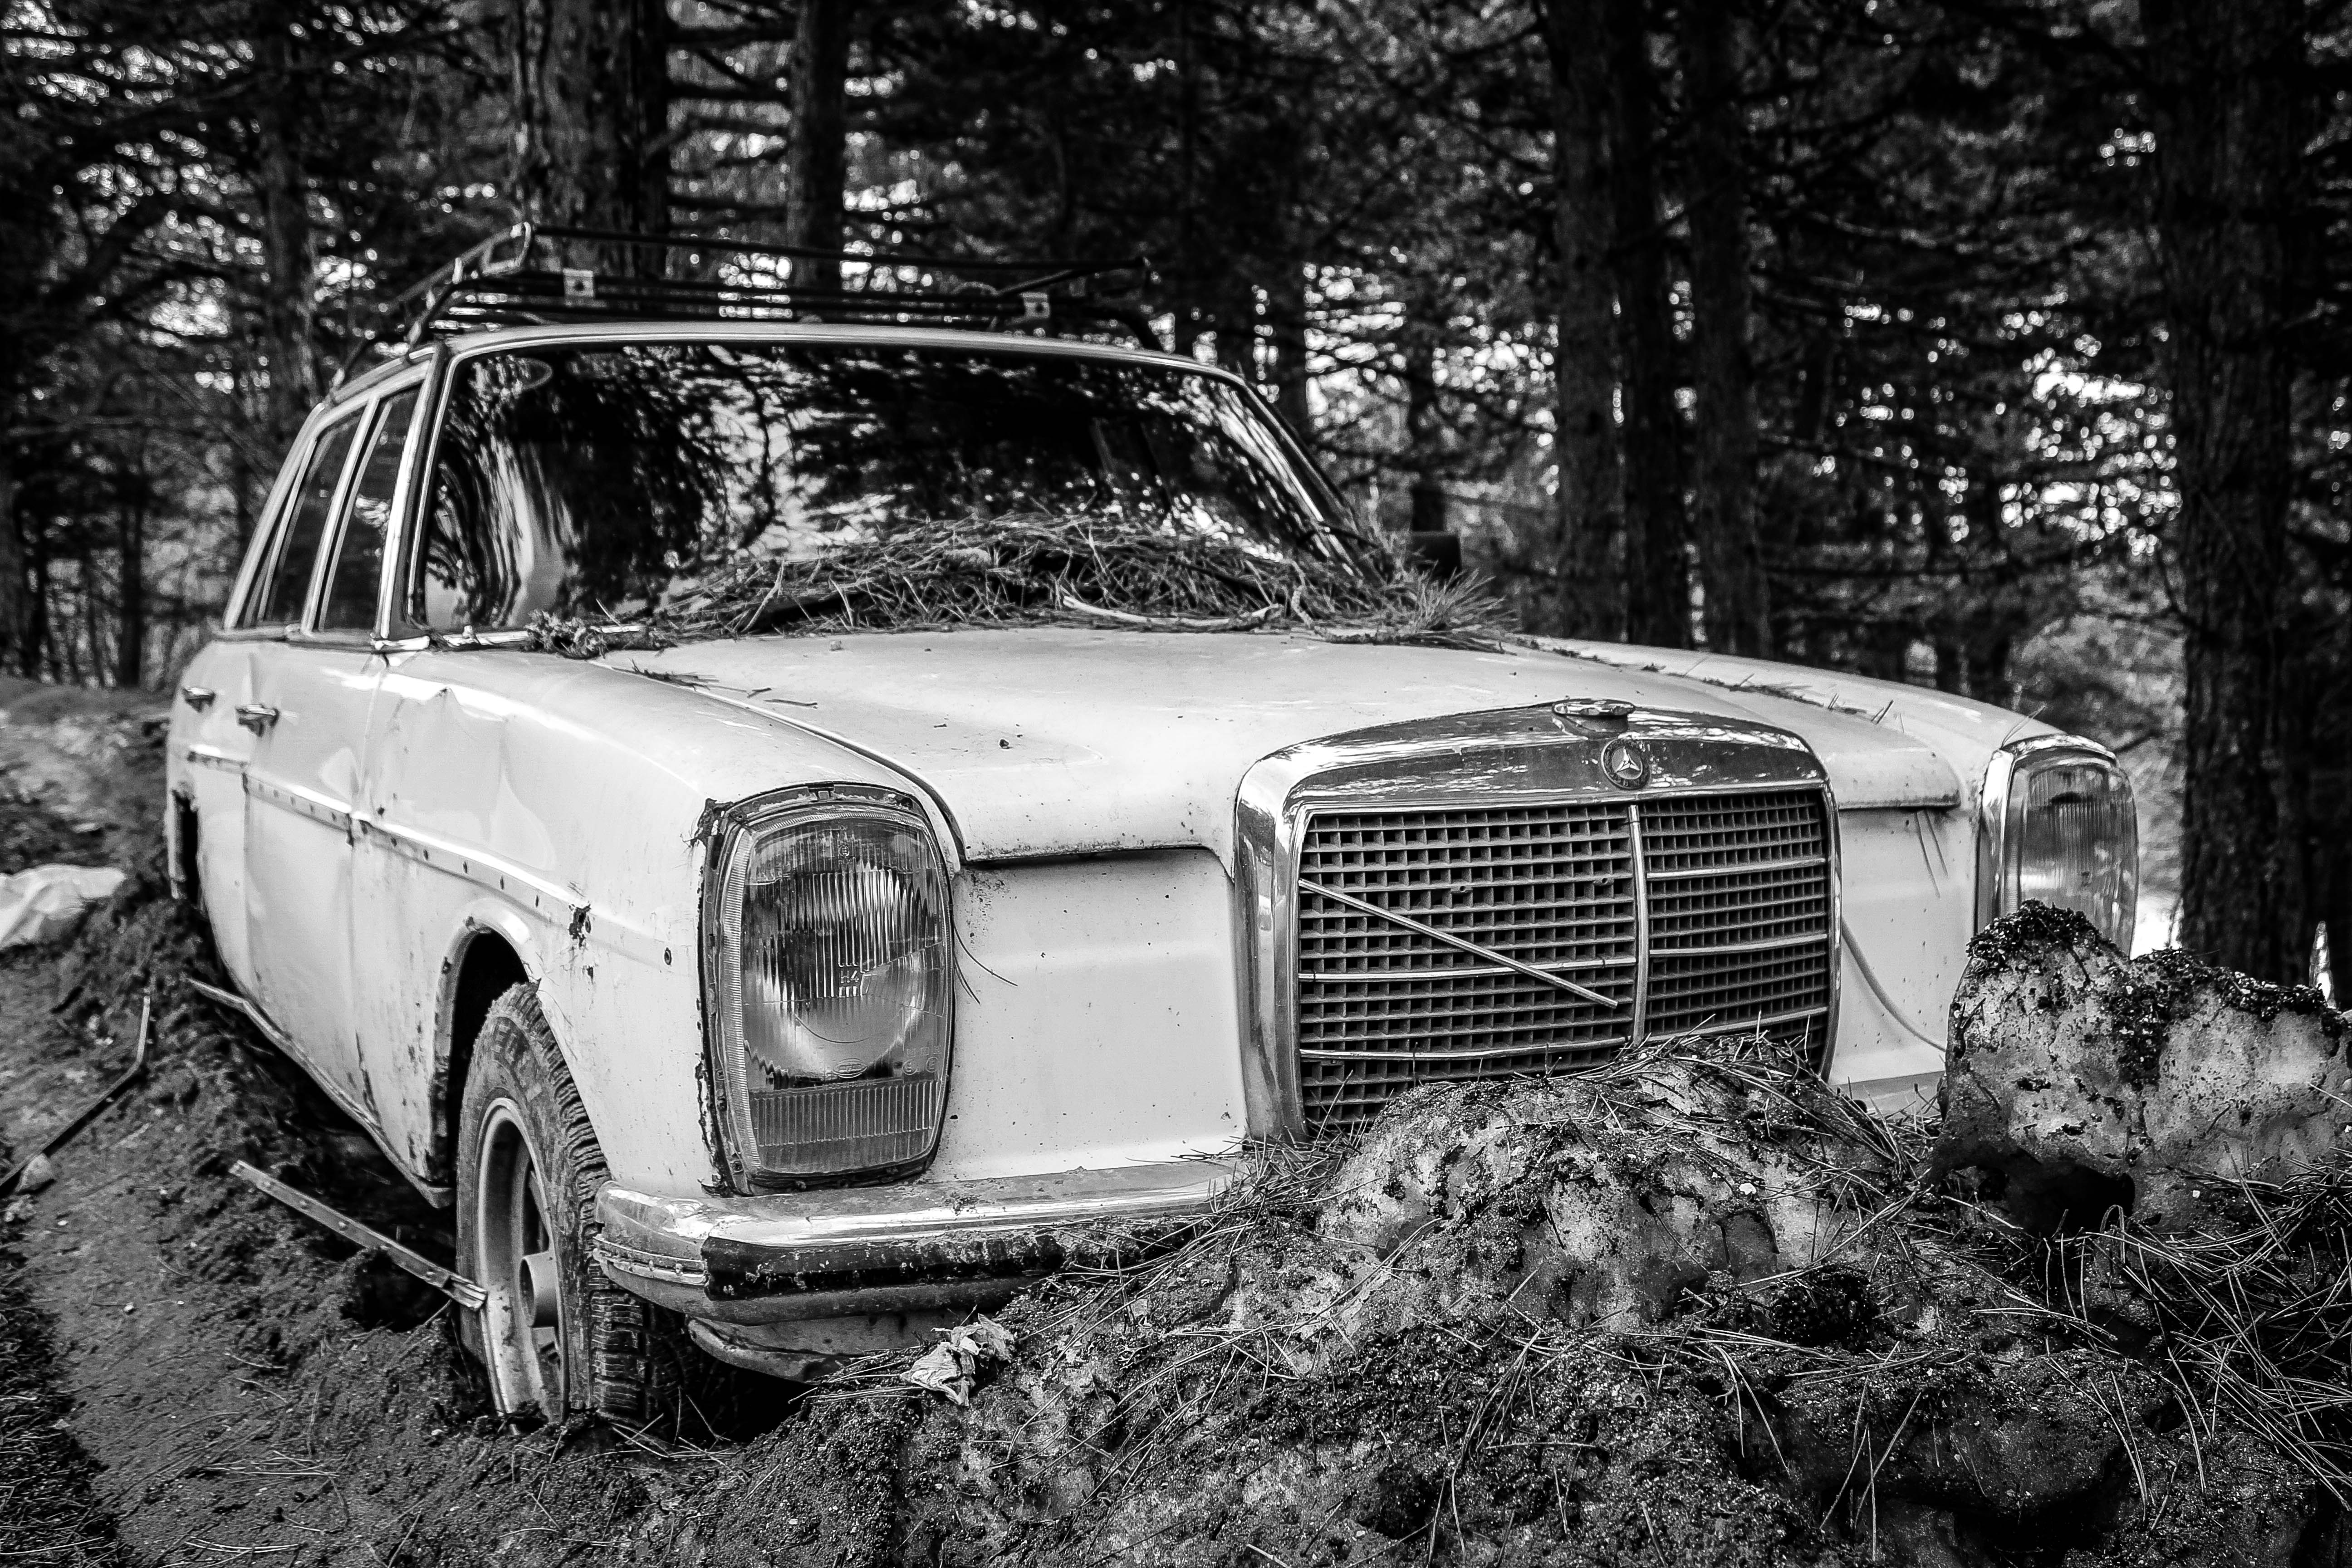
forest, black and white, white, car, old, vehicle, black, monochrome, vintage car, turkey, sedan, mercedes, mercedes benz, antique car, the forgotten, land vehicle, monochrome photography, automobile make, automotive exterior, compact car, automotive design, luxury vehicle, family car